Boer War Memorial, Canberra

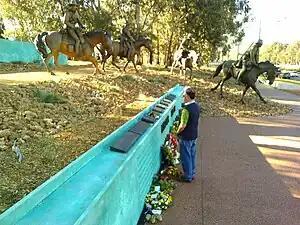
Overview

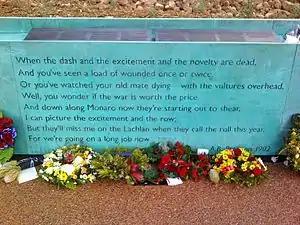
Paterson poetry

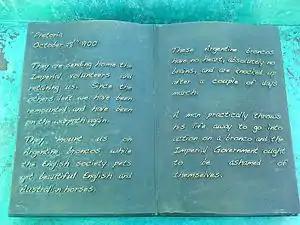
Soldier's letter on the memorial

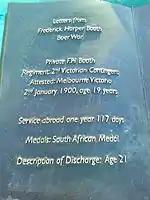
Explanation of the soldier whose letters adorn the memorial: Private Frederick Harper Booth, 2nd Victorian Contingent

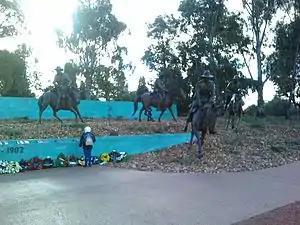
Four figures

Design was jointly by Pod Landscape Architecture and Jane Cavanough. The sculptor was Louis Laumen.